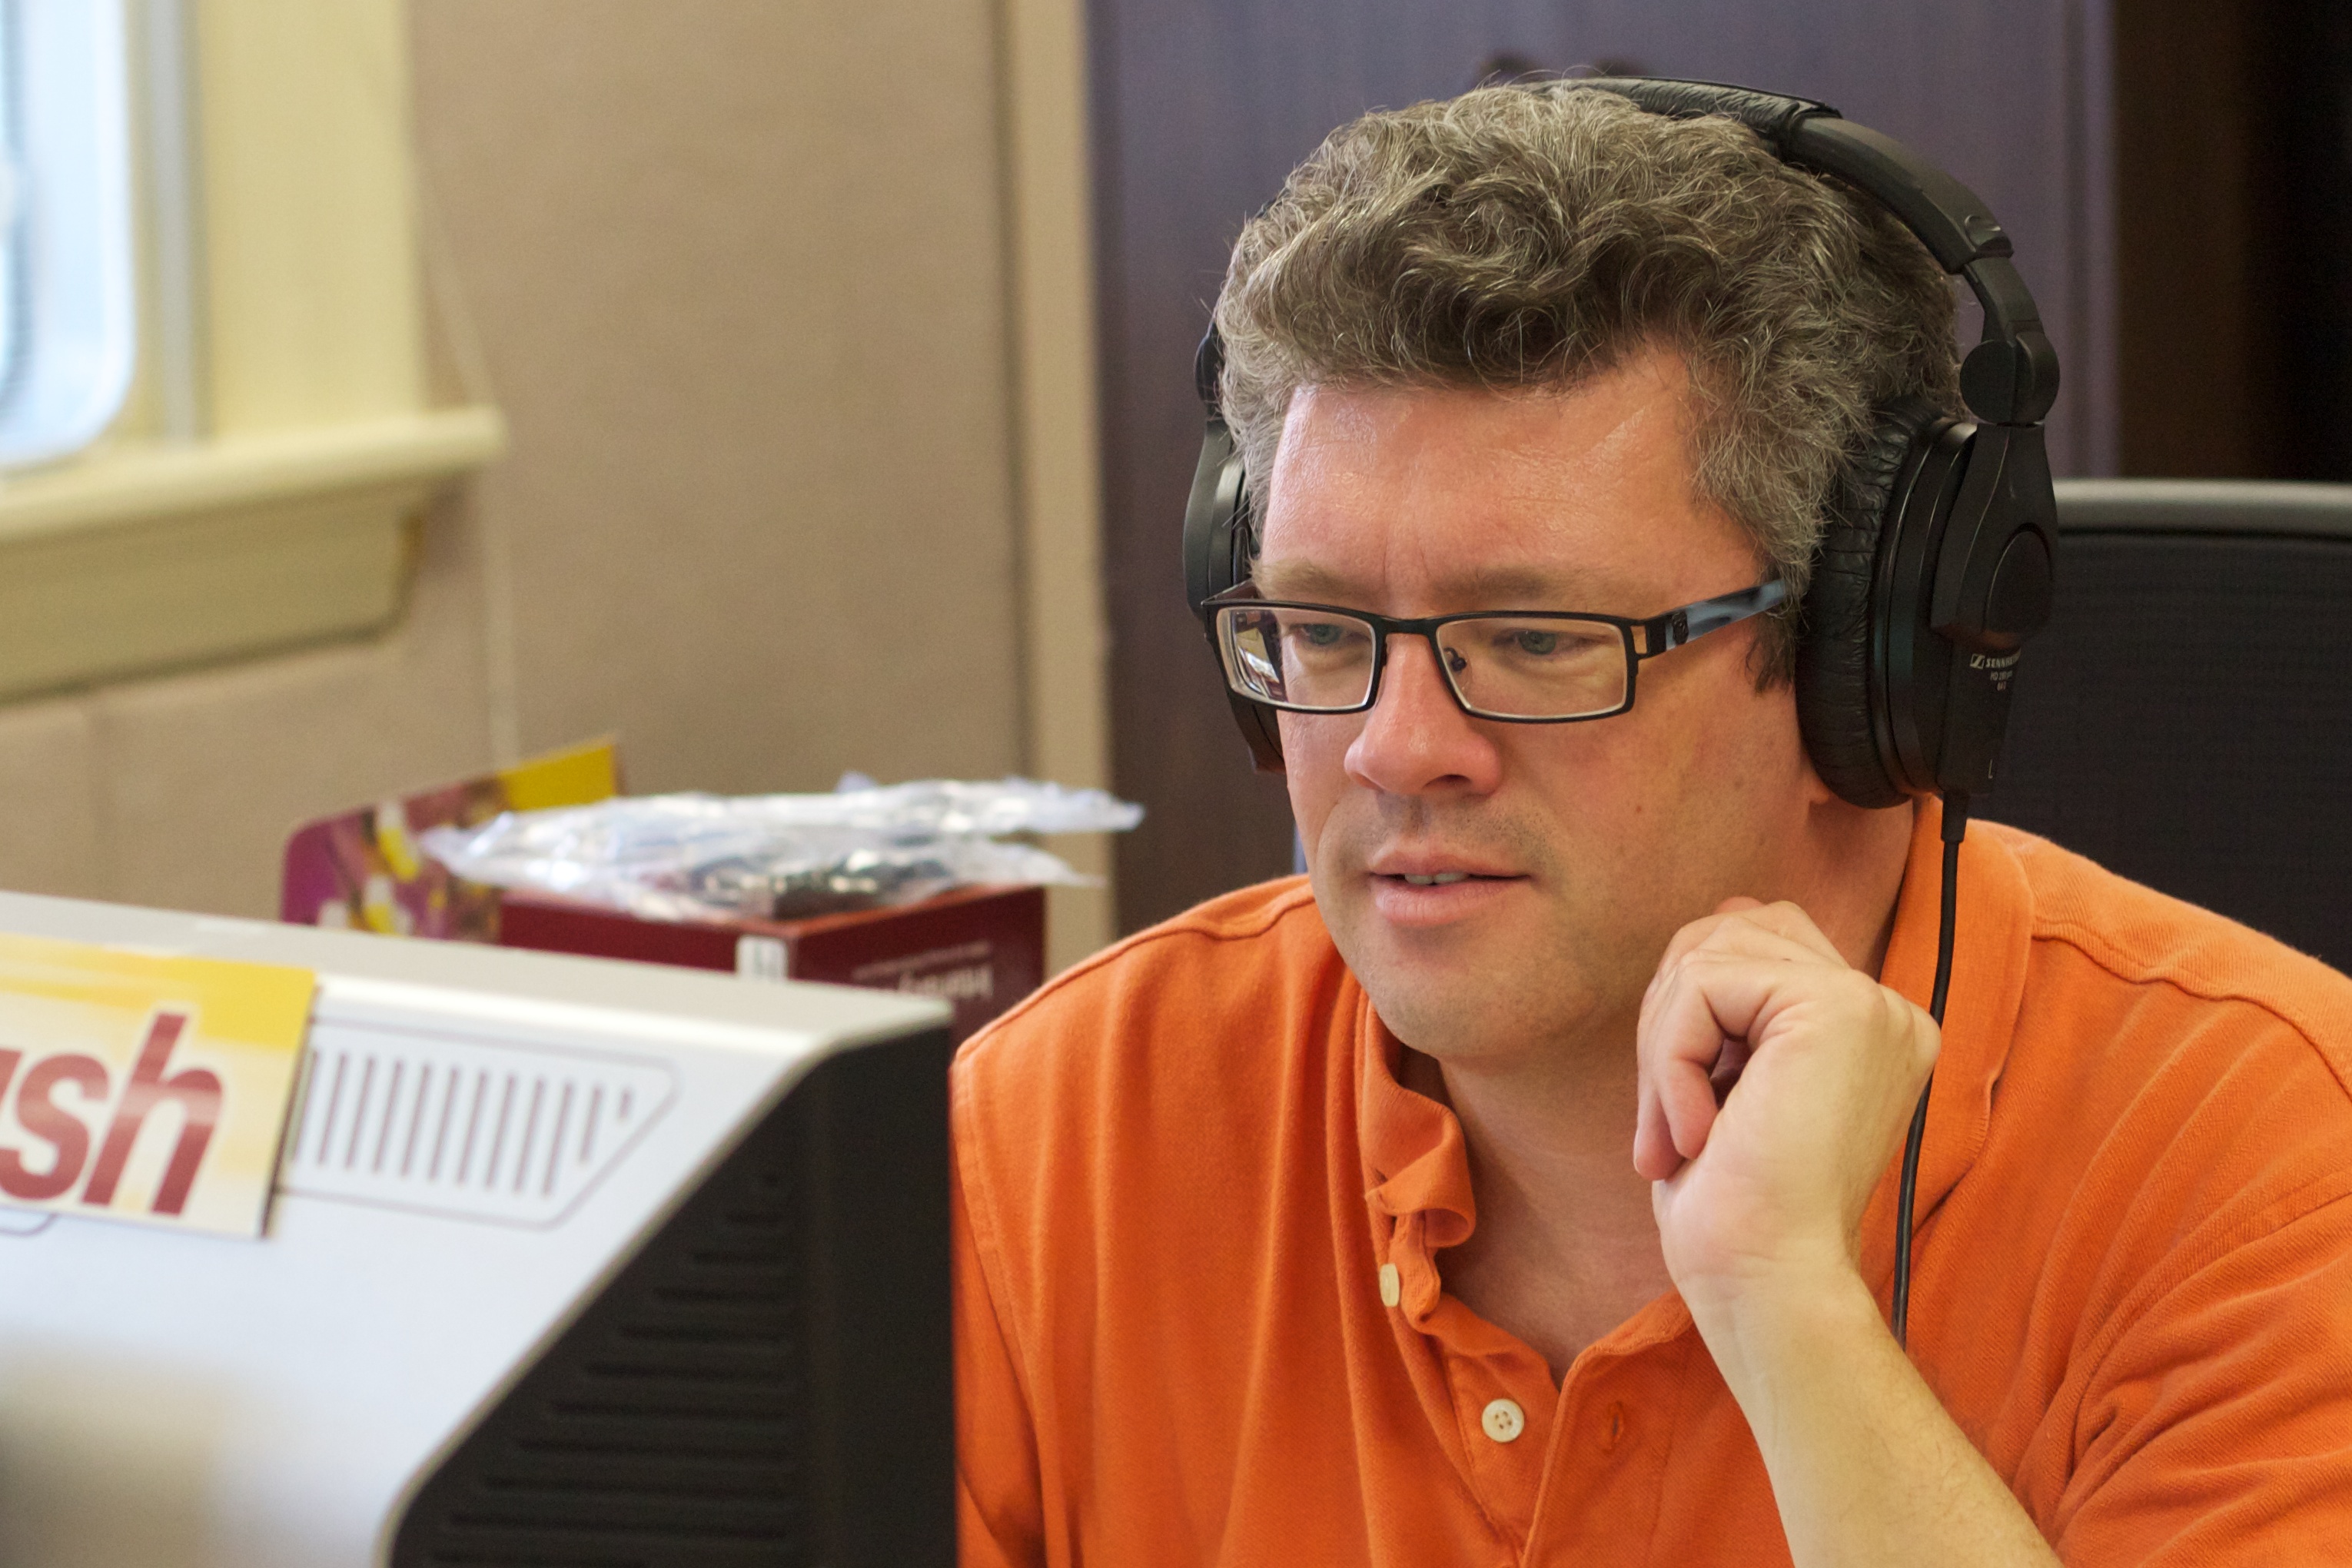
person, conversation, odyssey, sense